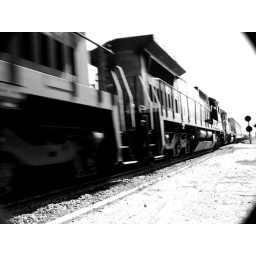
Trailing GE and EMD diesels cross the intersections as the train gains speed to cross the bridge over the Ouachita River.